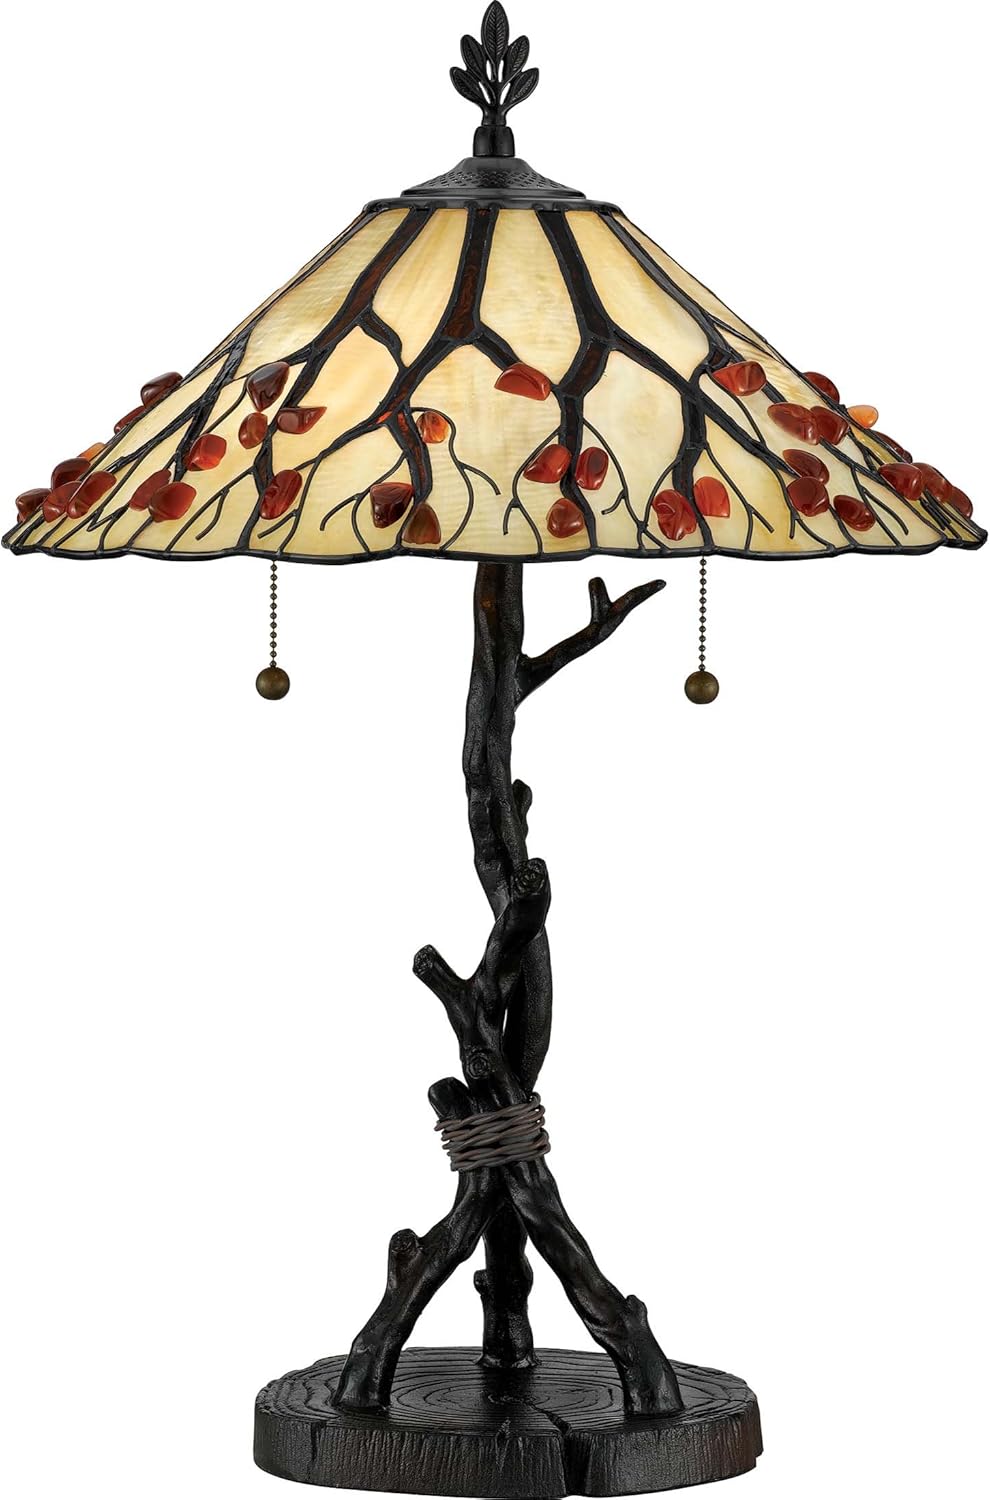
Quoizel AG711TVA Agate Tree Tiffany Table Lamp, 2-Light, 150 Watts, Valiant Bronze (25" H x 17" W)
Category: Tools & Home Improvement
Product Description This unusual Tiffany style lamp is made of the finest creamy white art glass. The outstretched branch design on the shade is accented with genuine Agate stones. Each stone is hand selected for quality and size cut in half placed in a tumbler for 72 hours to make smooth and round and is then hand polished to a deep sheen. The branch motif is cleverly echoed in the base. From the Manufacturer This unusual Tiffany style lamp is made of the finest creamy white art glass. The outstretched branch design on the shade is accented with genuine Agate stones. Each stone is hand selected for quality and size, cut in half, placed in a tumbler for 72 hours to make them smooth and round and is then hand polished to a deep sheen. The branch motif is cleverly echoed in the base.
Features: AGATE TABLE LAMP DIMENSIONS: 25" High x 17" Wide, Weight: 9.72 LBS | MEDIUM BASE LIGHT SOCKET: 2-75 Watt A19-Type Incandescent Bulbs, 150 Total Watts, Does Not Include Bulb(s); E26 Socket Compatible with Incandescent, CFL, Halogen or LED Bulbs Full Range Dimming when used with Dimmable Bulb and Dimmer Switch | INSTALLATION: On / Off Pull Chain Switch and 8' Wire Included | ETL Approved for INDOOR Locations | DETAILS: Constructed of Resin with Valiant Bronze Finish and Tiffany and Agate Stone Shade